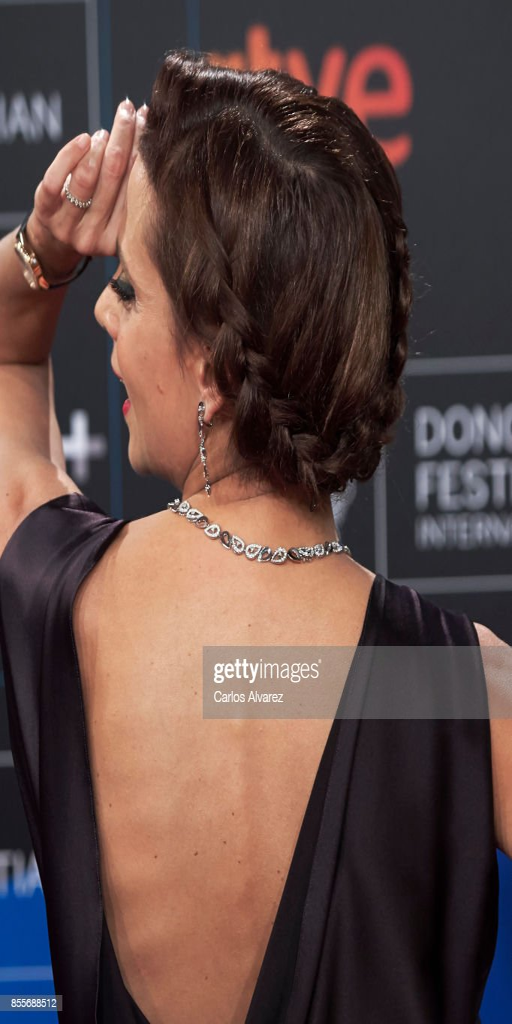
actor attends premiere during festival .